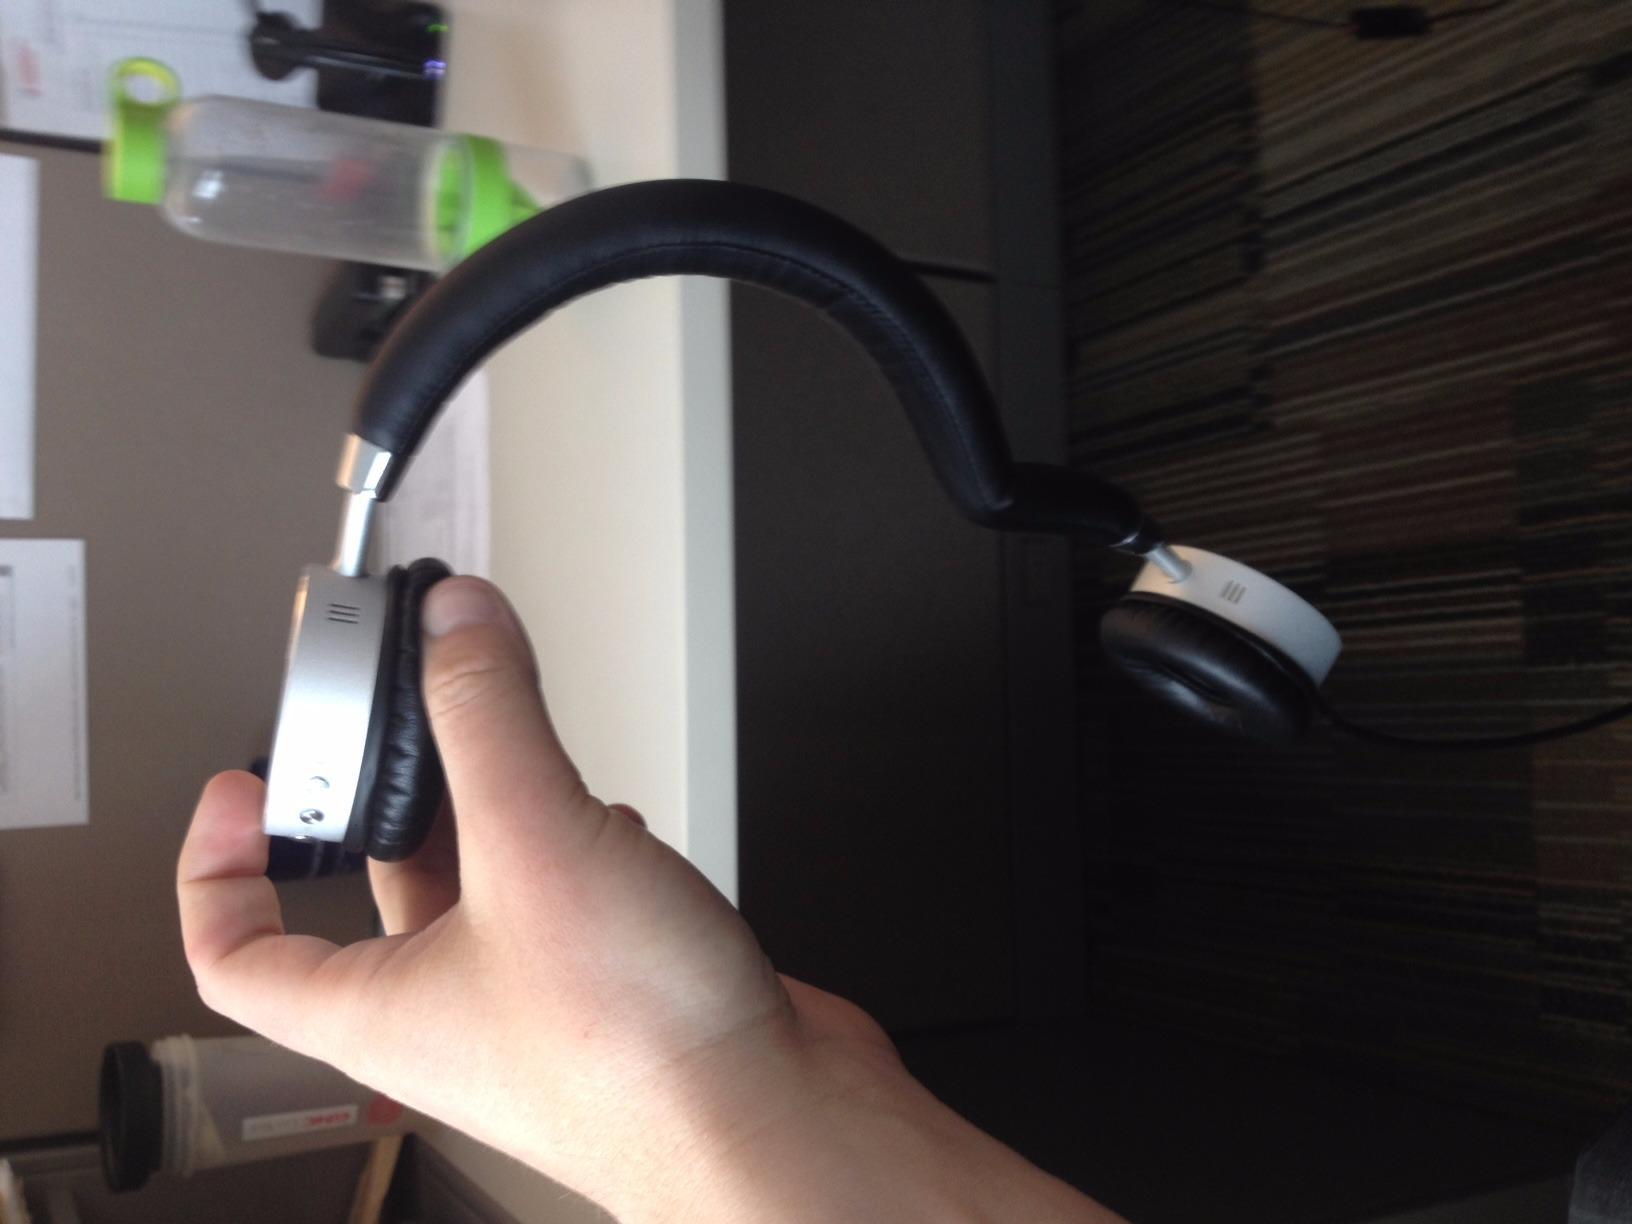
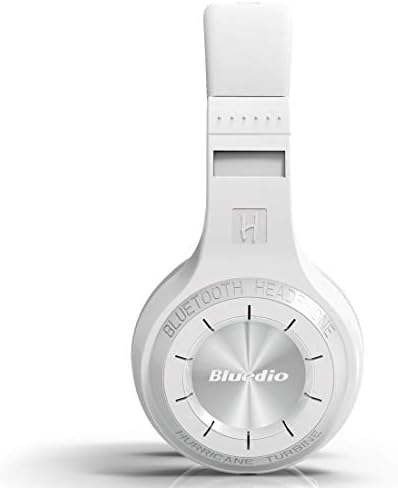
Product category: headphones
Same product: no